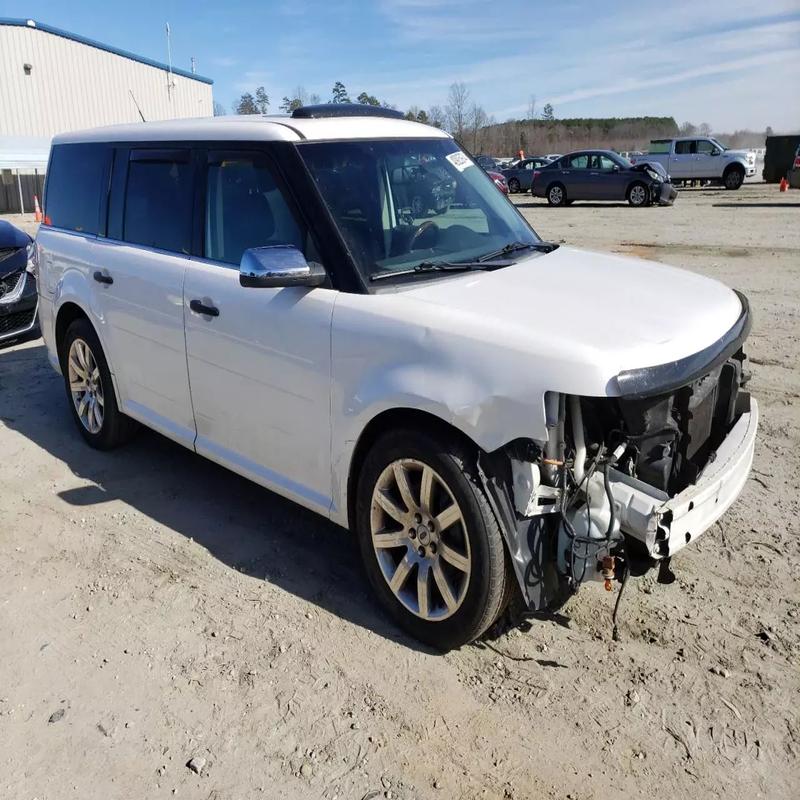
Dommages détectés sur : pare-choc avant, feu avant droit, aile avant droite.
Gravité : majeur